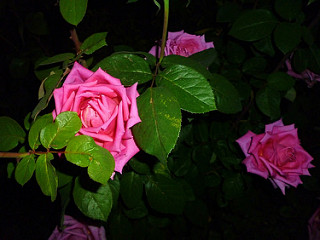
Flower: rose